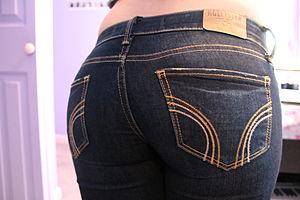
Hollister est une marque de vêtements américaine apparentée à la société Abercrombie & Fitch. Elle crée des vêtements mixtes inspirés de l'ambiance décontractée du Sud de la Californie, et du style « surfeur ». La société vend ses produits dans les boutiques, présentes essentiellement en Amérique du Nord ainsi qu'en Europe